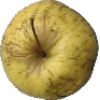
Label: Apple Golden 1